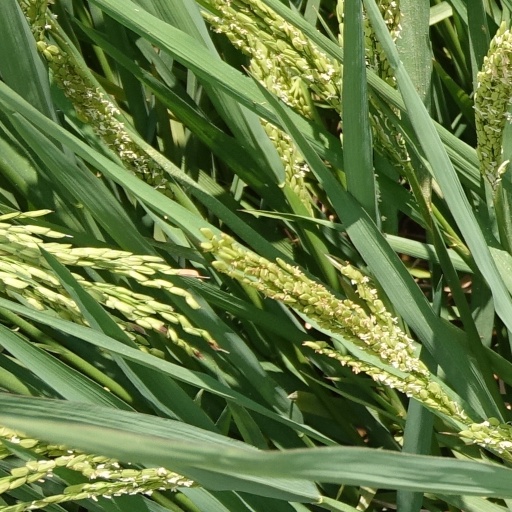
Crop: rice